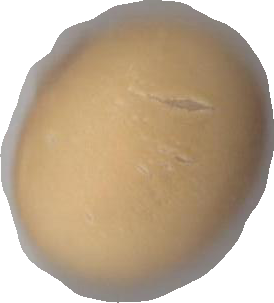
Variety: Grobogan